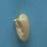
Maize quality: Good